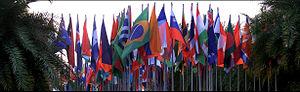
Conférence d'Hyderābād sur la diversité biologique
La Conférence d'Hyderabad des Nations unies sur la diversité biologique de 2012 a été l'une des grandes conférences internationales organisées par l'ONU depuis 1992. Cette conférence devait notamment examiner les progrès faits dans le domaine de la diversité biologique depuis la conférence précédente. Les participants devaient aussi identifier d'éventuelles nouvelles priorités et négocier de nouvelles politiques relatives à une grande variété de questions concernant la biodiversité pour un nouveau cycle pour la CDB introduit par l'adoption du Plan stratégique 2011-2020 et des objectifs d’Aichi sur la diversité biologique et par l'adoption du Protocole de Nagoya, avec l'aide du « GIEC de la biodiversité » récemment créé.